Jean-Charles-Joseph Rémond

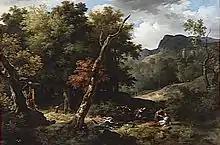
"Carloman mortally wounded in the forest of Yvelines" by Jean-Charles-Joseph Rémond, Musée du Louvre

Jean-Charles-Joseph Rémond (born in Paris in 1795 and died in Paris in 1875) was a French painter, pupil of Jean-Victor Bertin and Jean-Baptiste Regnault. He won the Prix de Rome award in 1821.